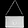
Label: Bag